Michelin

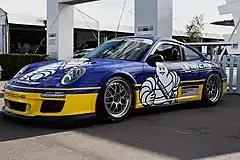
Michelin is the official tyre supplier of the Porsche 911 GT3 Cup cars used in the Porsche Carrera Cup and the Porsche Supercup.

In 1934, Michelin introduced a tyre which, if punctured, would run on a special foam lining, a design now known as a run-flat tyre (self-supporting type).